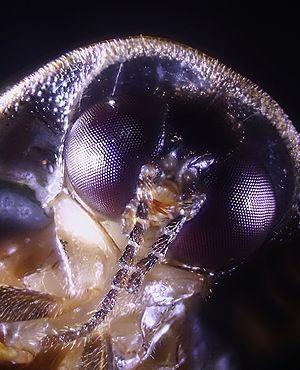
Le lampyre, Lampyris noctiluca, communément appelé ver luisant, est une espèce d’insectes coléoptères de la famille des Lampyridae, de la sous-famille des Lampyrinae. Le mot vient du latin lampyris qui vient lui-même du grec λαμπυρίς dérivé du verbe grec λάμπειν, « briller ». Il s'apparente aux Lucioles. Malgré son nom de ver luisant, le lampyre n'est pas un ver, mais bien un coléoptère.